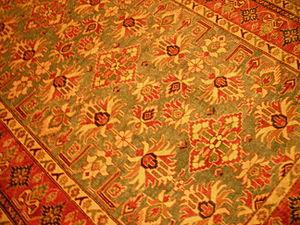
Photo personelle représentant un Tapis persan
Le tapis persan est un élément essentiel et une des manifestations les plus distinguées de la culture et de l'art persans, dont les origines remontent à l'âge du bronze.